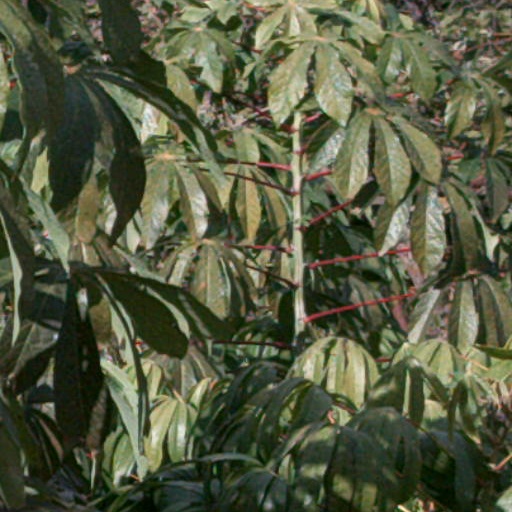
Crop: cassava